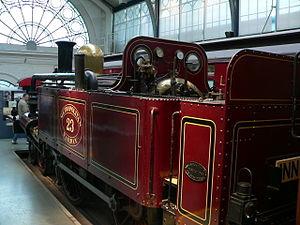
Beyer-Peacock est un constructeur britannique de locomotives dont l'usine est installée à Gorton, près de Manchester. La firme est fondée par Charles Beyer et Richard Peacock, et son activité s'étend de 1854 à 1966.
John Fowler, 1ᵉʳ baronnet, est un ingénieur des chemins de fer dans la Grande-Bretagne victorienne. Il a contribué à construire le premier métro à Londres, la ligne Metropolitan dans les années 1860, une courte ligne construite par la méthode tranchée couverte. Sa plus belle réalisation a été le pont de chemin de fer du Forth construit dans les années 1880.
Le métro de Londres est le réseau métropolitain qui dessert le Grand Londres et les espaces alentour de l'Essex, de l'Hertfordshire et du Buckinghamshire. Il est communément appelé Underground — qui signifie « Souterrain », bien que 55 % du réseau soit situé en surface — ou The Tube, en référence à la forme cylindrique des tunnels de ses lignes profondes. Le premier projet d'un métro à Londres remonte à 1827. La Metropolitan Railway en est la première ligne, inaugurée le 10 janvier 1863, ce qui en fait le plus vieux réseau métropolitain au monde, son tracé constituant désormais dans sa majeure partie la Hammersmith & City line. Le réseau actuel compte 11 lignes et dessert 270 stations sur près de 402 kilomètres. Il permet le transport de 1,379 milliard de voyageurs lors du cycle annuel 2016-2017, soit une moyenne quotidienne de plus de 4,8 millions de passagers.
Le musée du transport de Londres, ou le LT Museum montre les différentes moyens de transport situé à Covent Garden, Londres, cherche à conserver et expliquer le patrimoine des transports de la capitale britannique. La majorité des expositions du musée commença dans la collection London Transport, mais depuis la création de Transport for London en 2000, les attributions du musée se sont étendues pour couvrir tous les aspects du transport dans la ville londonienne.